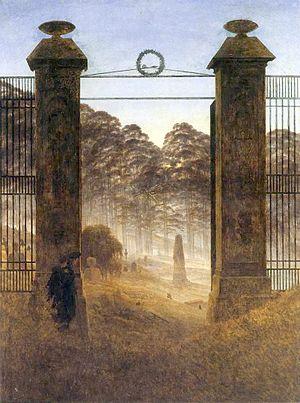
La Galerie Neue Meister est un musée situé dans l'Albertinum, à Dresde, Allemagne. Il fait partie du complexe des Collections nationales de Dresde.